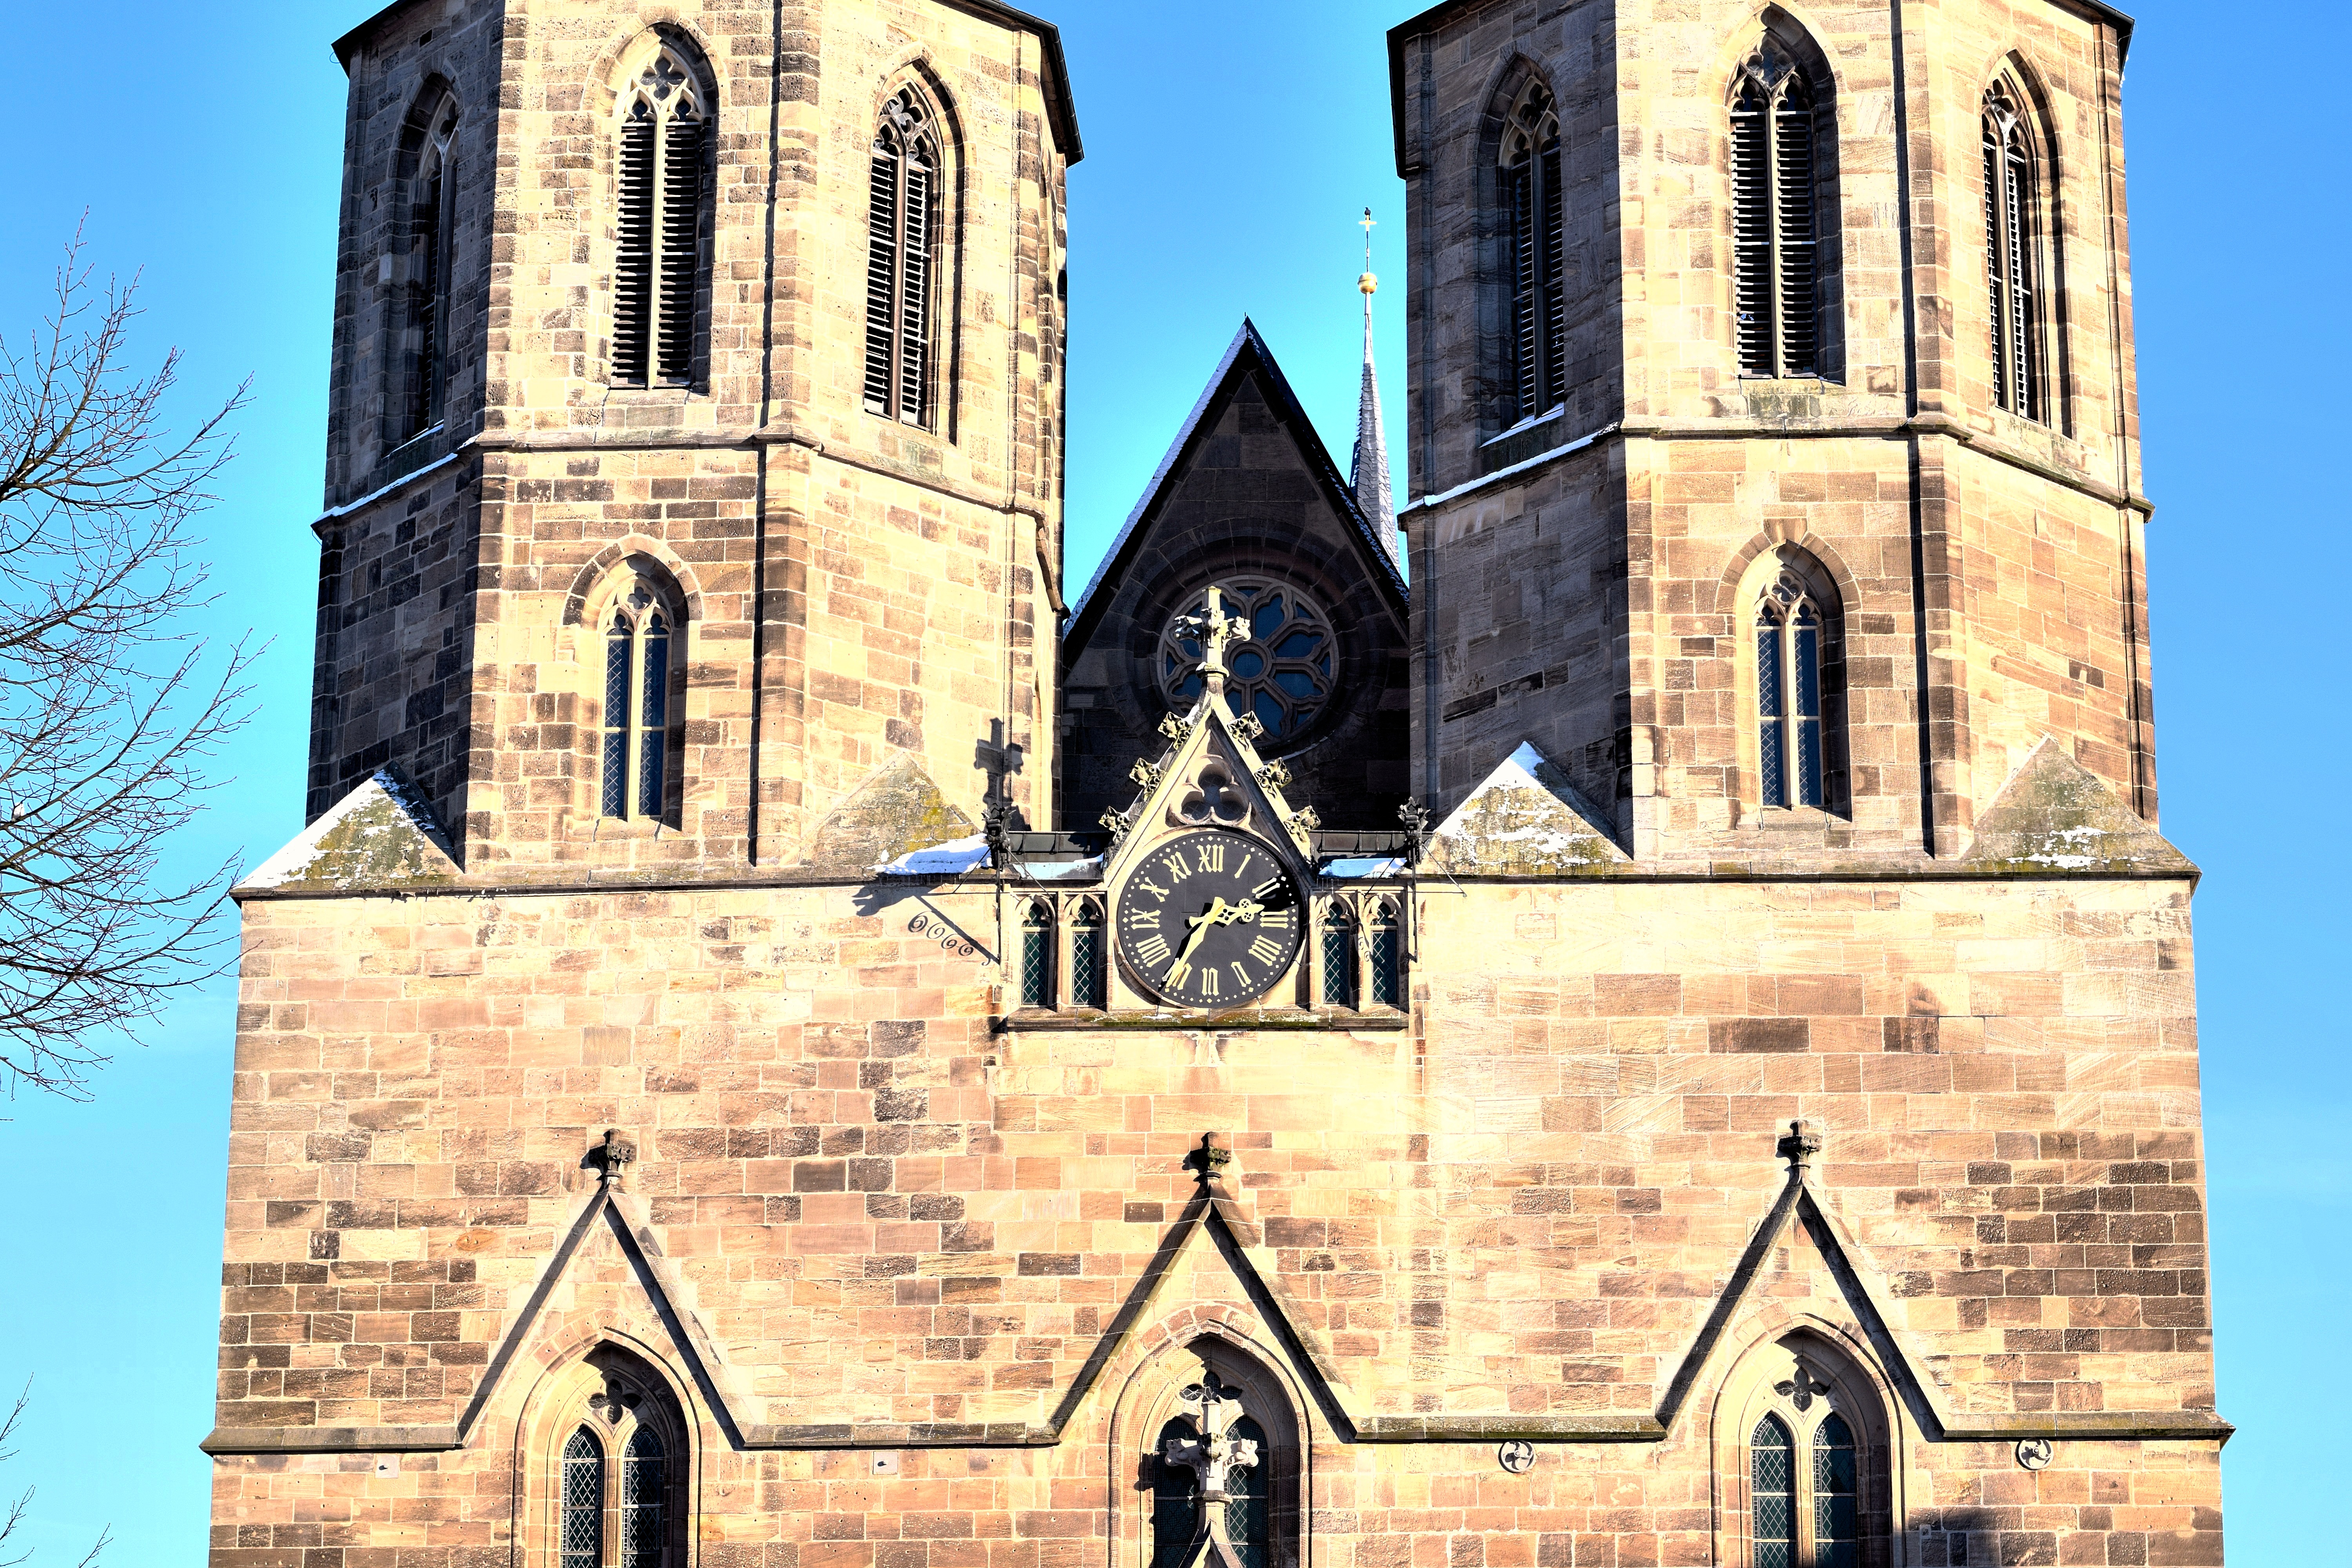
architecture, building, tower, religion, landmark, facade, church, cathedral, chapel, tourism, gothic, place of worship, clock tower, bell tower, synagogue, historical, basilica, masonry, crosses, gothic architecture